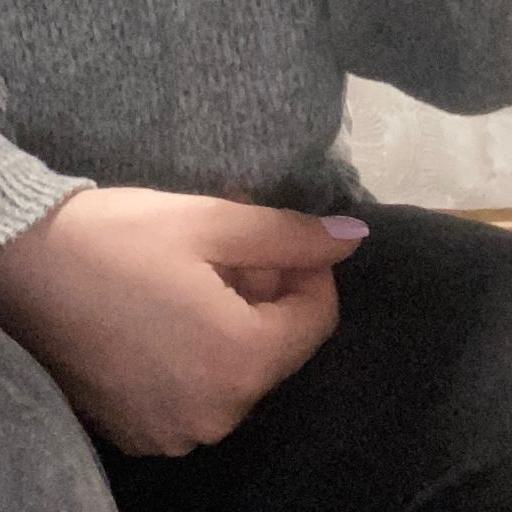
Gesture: no_gesture